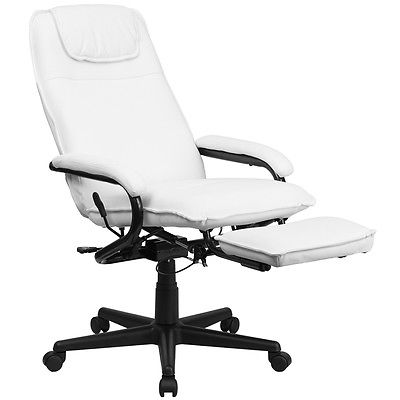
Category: chair